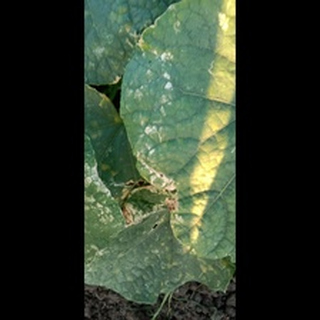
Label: diseased_cucumber